Enercell

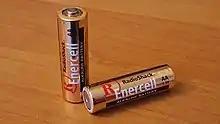
Two AA RadioShack Enercell alkaline batteries, as they appeared between the late 1990s and mid-2000s.

Enercell is a battery brand that was sold exclusively by RadioShack at retail stores and online.